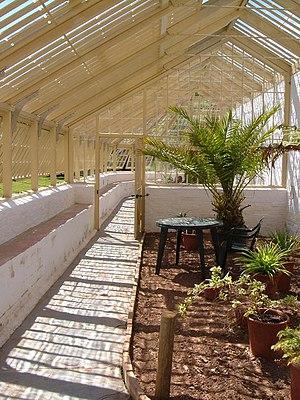
Le Greenway Estate est une propriété située dans le comté de Devon en Angleterre, surplombant le fleuve Dart. Connu pour avoir été la résidence d'été de la romancière Agatha Christie, il appartient désormais à la National Trust.